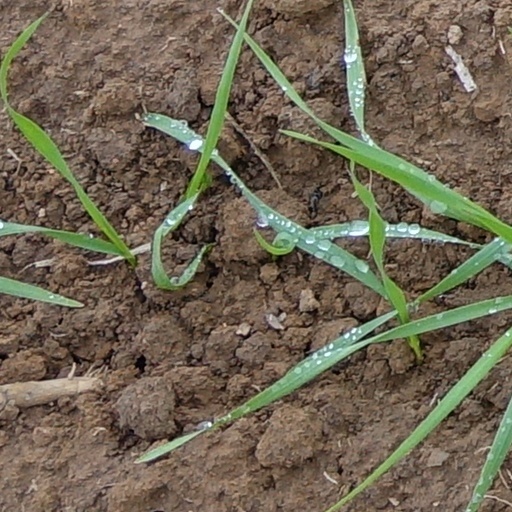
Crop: wheat